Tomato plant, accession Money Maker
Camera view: vertical (180 deg); turntable rotation: 120 degrees
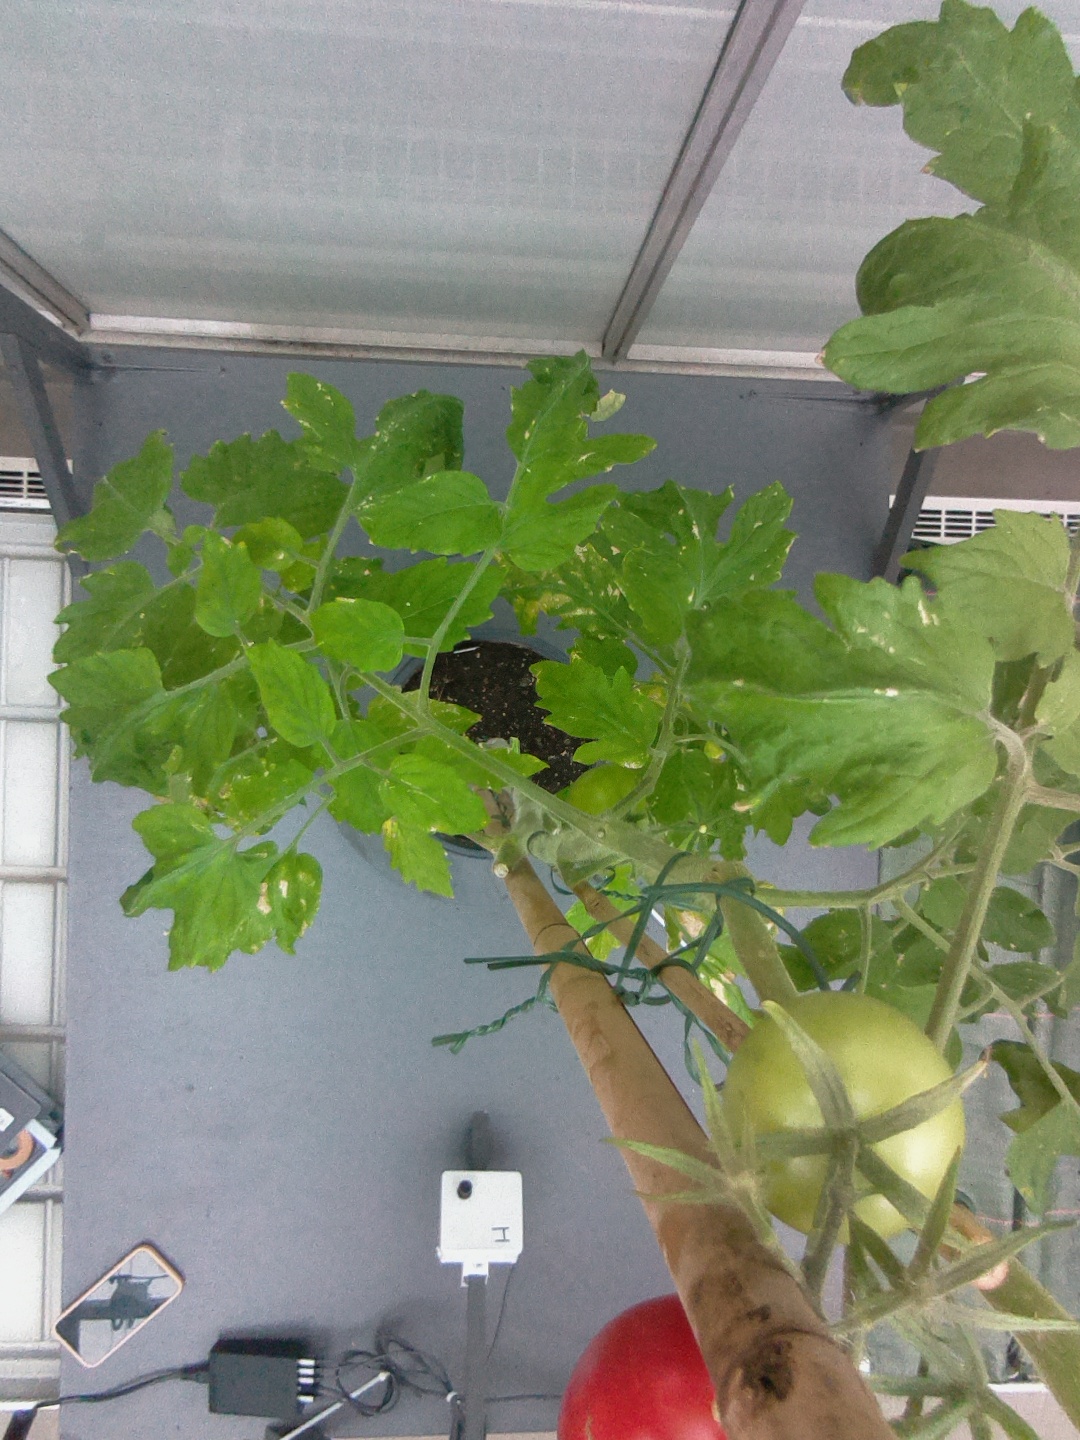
BBCH growth stage 85: 50%-60% of fruits show typical fully ripe color